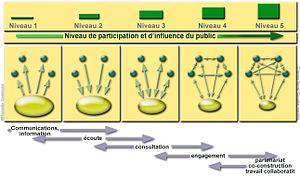
Graphique illustrant différents niveaux de participation du public (les individus ou groupes du public sont représentés par les petits ronds) à un projet porté par un maître d'ouvrage (ici représenté par la forme ovale), inspiré d'un schéma produit par Santé canada, repris par le guide français (2011) de l'IRSN, Gestion des sites potentiellement pollués par des substances radioactives, 2011, téléchargealbe en PDF, 122 pages. Les flèches représentent les interactions. La dimension temporelle n'est pas ici représentée, mais la démarche peut correspondre à une relation limitée dans le temps (temps de préparation et de réalisation d'une enquête publique par exemple) ou durable dans le temps (forum permanent, etc.)
La participation désigne les procédures, démarches ou tentatives faites pour donner un rôle aux individus dans la prise de décision affectant la communauté ou l'organisation dont ils font partie. La participation, représentant tout à la fois l’outil le plus basique et le plus complet de la démocratie participative, consisterait ainsi à prendre part.
La démocratie participative est une forme de partage et d'exercice du pouvoir, fondée sur le renforcement de la participation des citoyens à la prise de décision politique. On parle également de « démocratie délibérative » pour mettre l'accent sur les différents processus permettant la participation du public à l'élaboration des décisions, pendant la phase de délibération. La démocratie participative ou délibérative peut prendre plusieurs formes, mais elle s'est d'abord instaurée sur le terrain de l'aménagement du territoire et de l'urbanisme, avant de s'étendre dans les champs de l'environnement. Dans ces cadres, les associations jouent un rôle central en tant qu'interlocuteurs pour les autorités publiques. En France, une Charte de la participation du public liste les bonnes pratiques en matière de participation du public.